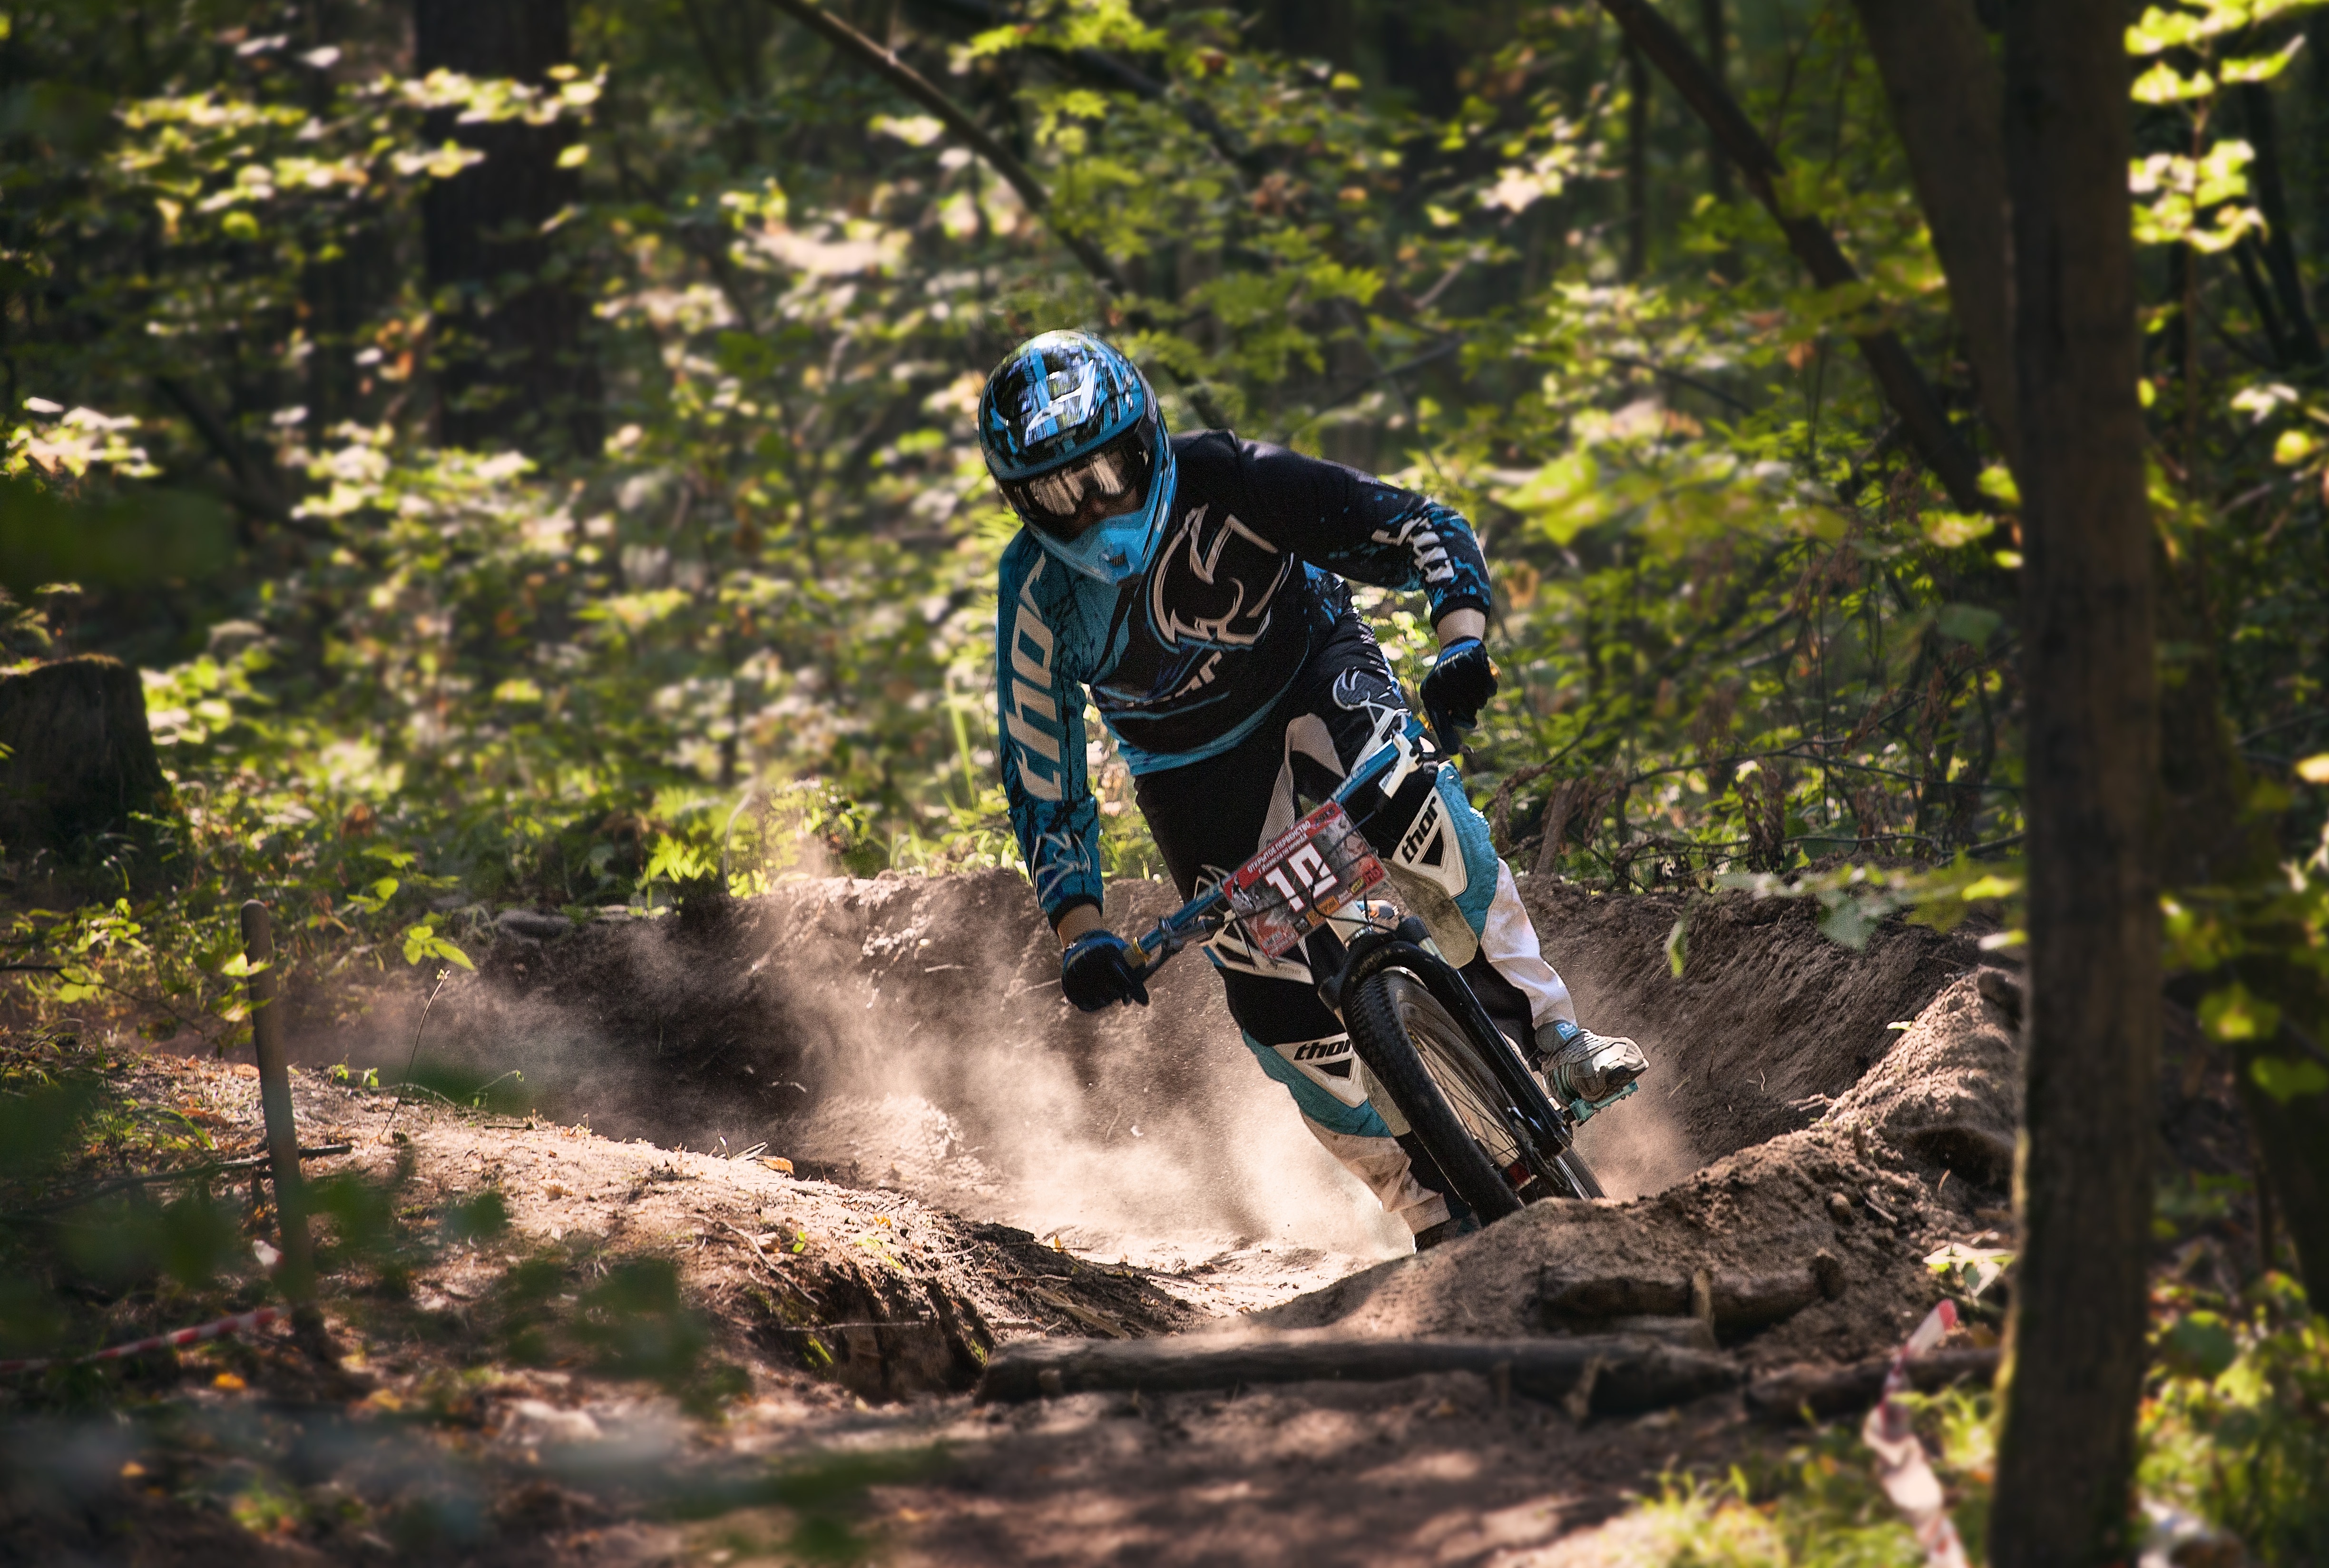
forest, trail, sport, adventure, bicycle, bike, vehicle, action, soil, extreme sport, speed, sports equipment, mountain bike, race, sports, helmet, downhill, racing, motorsport, biker, freeride, mountain biking, dirt bike, motorcycle racing, cycle sport, downhill mountain biking, bicycle motocross, mountain bike racing, cross country cycling